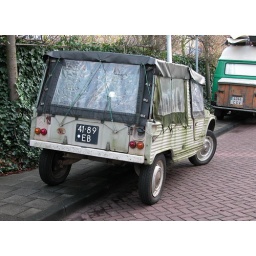
If I ever buy a house in France, I want to have a Mehari to drive on the B roads of France.